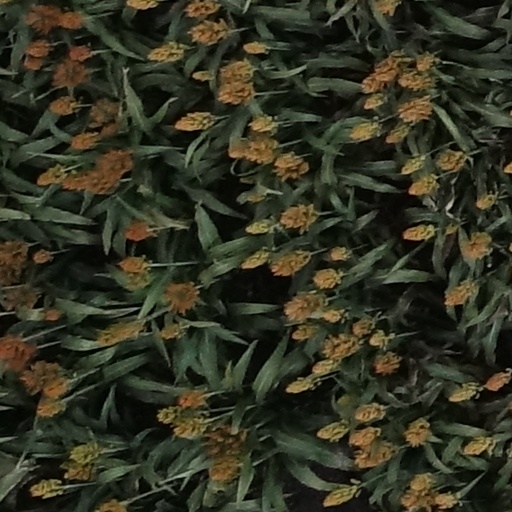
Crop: sorghum